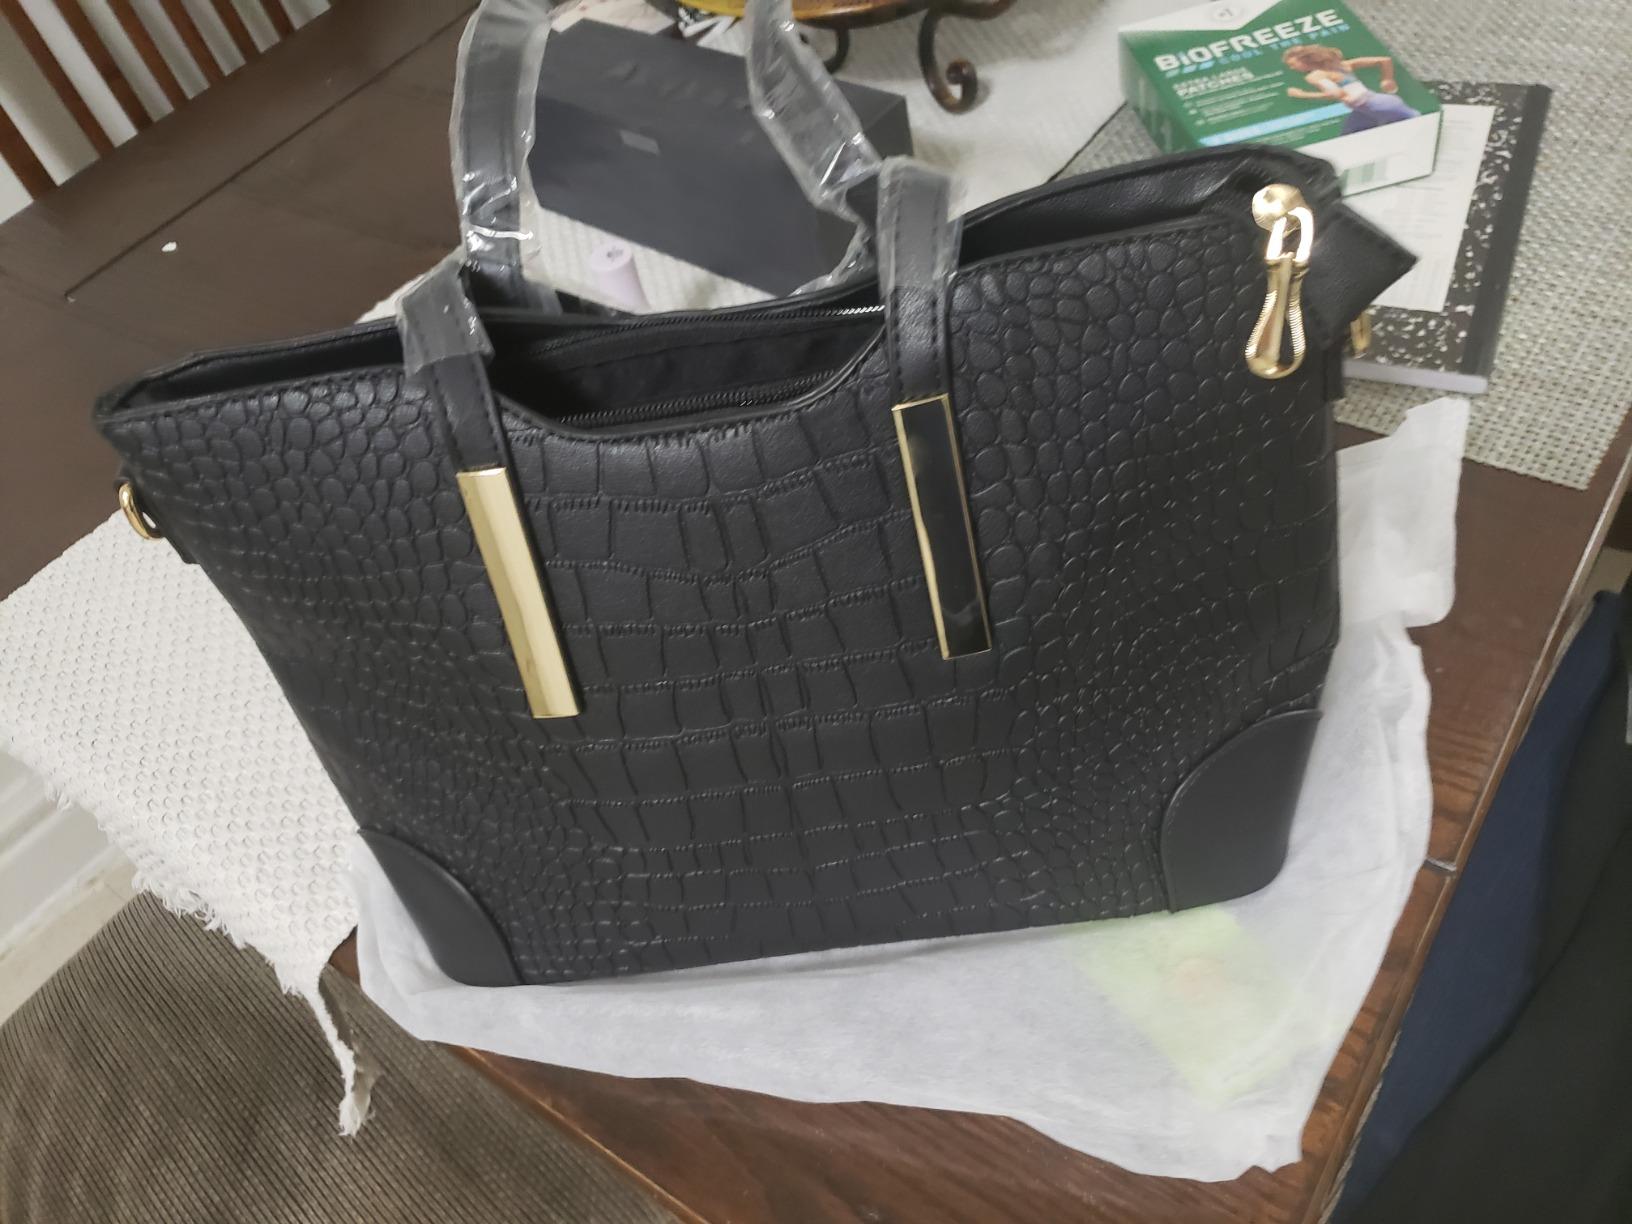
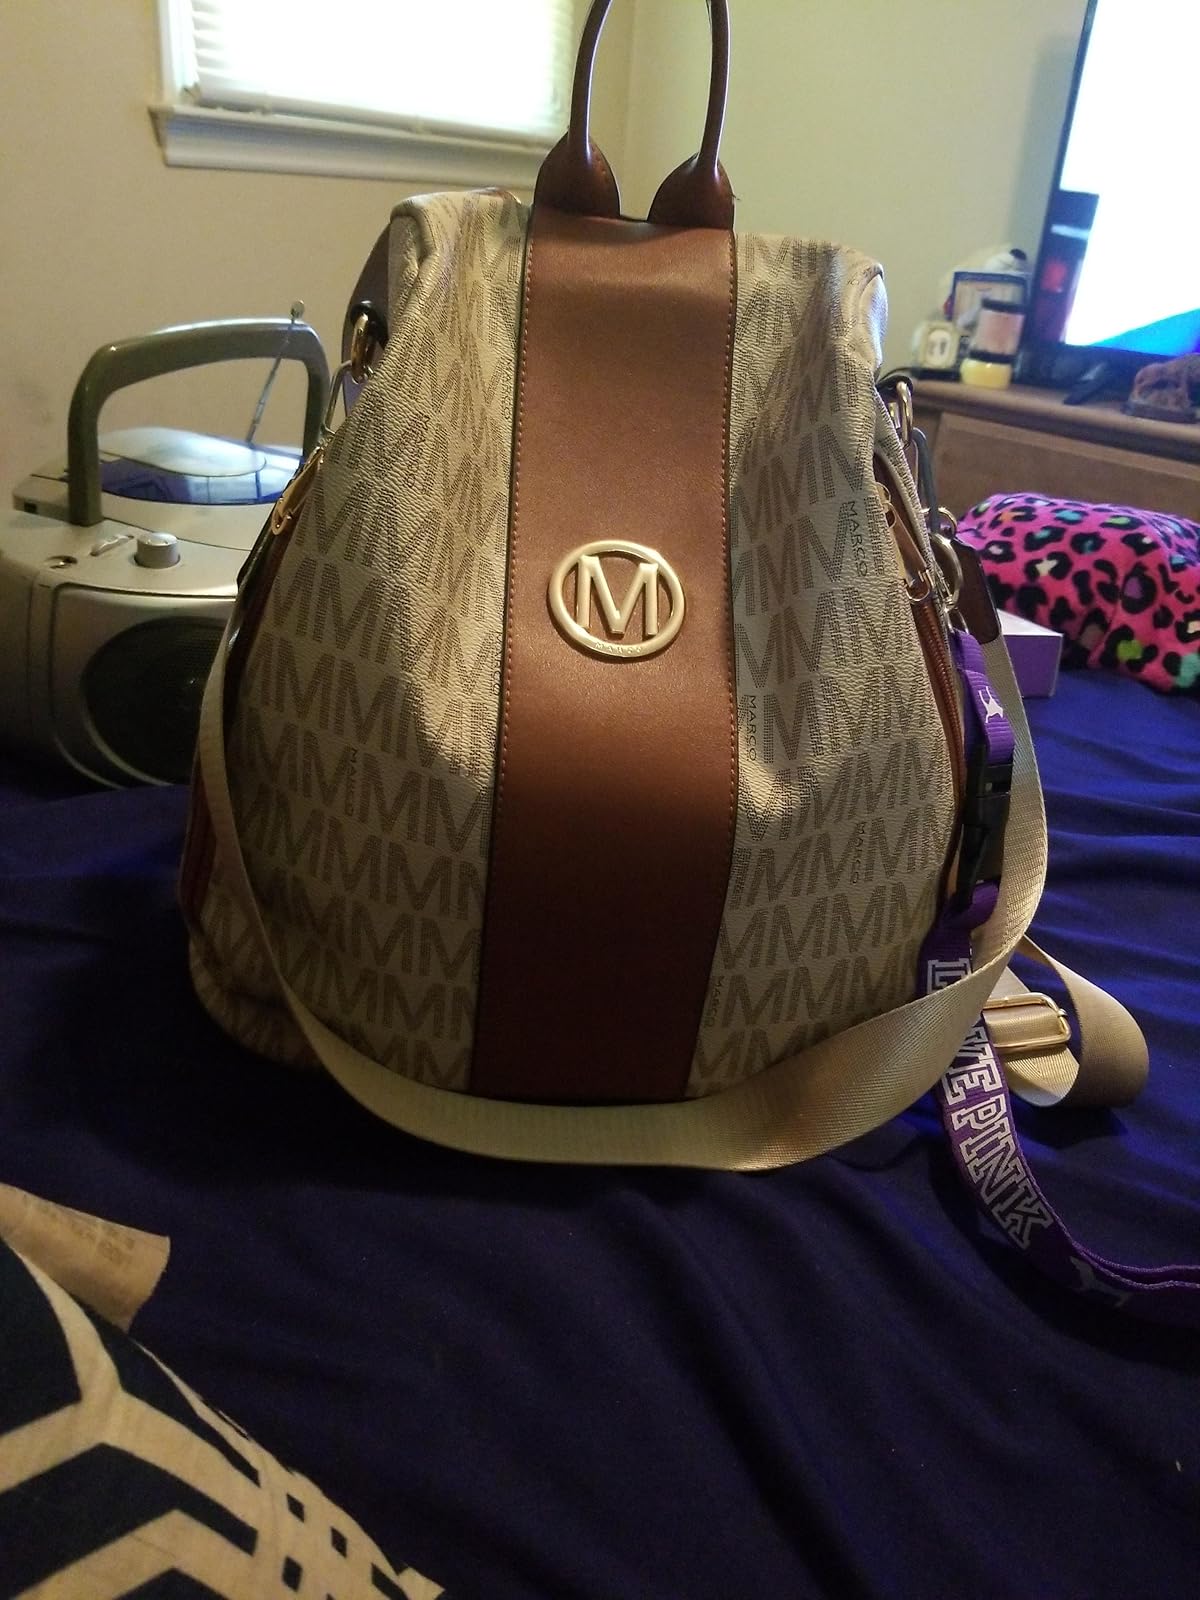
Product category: accessories_handbag
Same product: no